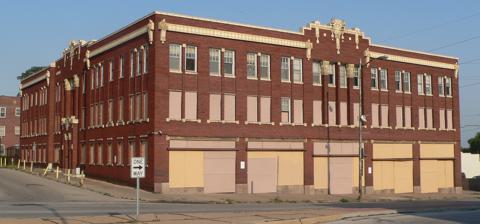
Building: Anderson Building
Country: United States of America
Year built: 1924
United States historic place The Anderson Building U.S. National Register of Historic Places View from the northeast Location 701 S. 24th St., 2243 Jones, Omaha, Nebraska Coordinates 41°15′10.8″N 95°56′48″W / 41.253000°N 95.94667°W / 41.253000; -95.94667 Area less than 1 acre (0.40 ha) Built 1924 Architectural style Sullivanesque MPS Apartments, Flats and Tenements in Omaha, Nebraska from 1880-1962 NRHP reference No. 09000938 Added to NRHP November 20, 2009 The Anderson Building is a historic building located at 701 South 24th Street in Omaha, Nebraska , United States . It is a Sullivanesque style building erected in 1924. History The building was listed on the U.S. National Register of Historic Places on November 20, 2009. It "stands as a textbook example of the Sullivanesque design principals as promoted by the Midland Terra Cotta Company." The listing was announced as the featured listing in the National Park Service 's weekly list of November 27, 2009. The building meets criteria assessed in the MPD study titled "Apartments, Flats and Tenements in Omaha, Nebraska from 1880-1962". References